Silvestri camera

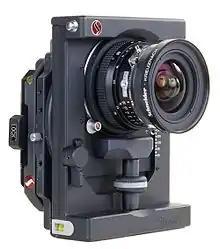
SLV camera (1982).

The production of the Silvestri cameras started in Florence, Italy, at the beginning of the eighties by the work of Vincenzo Silvestri who designed and developed the original project.